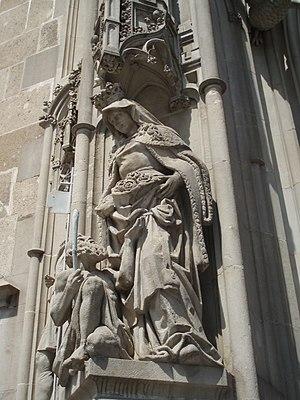
La cathédrale Sainte-Élisabeth est la plus grande église de Slovaquie avec une superficie de 1 200 m² et une capacité de 5 000 personnes. Située à Košice, c'est en outre la cathédrale gothique de style occidental la plus à l'est d'Europe. Dédiée à sainte Élisabeth de Hongrie, elle se situe au centre de la rue Hlavná, qui s'élargit au niveau de l'église, ce qui lui donne sa forme oblongue caractéristique. C'est l'église principale de l'archidiocèse de Košice et l'église paroissiale de la paroisse Sainte-Élisabeth de Košice. La construction eut une influence certaine sur les édifices des villes des environs comme Prešov, Bardejov, Sabinov, Rožňava mais également sur l'architecture religieuse de certaines églises de Pologne et de Transylvanie.